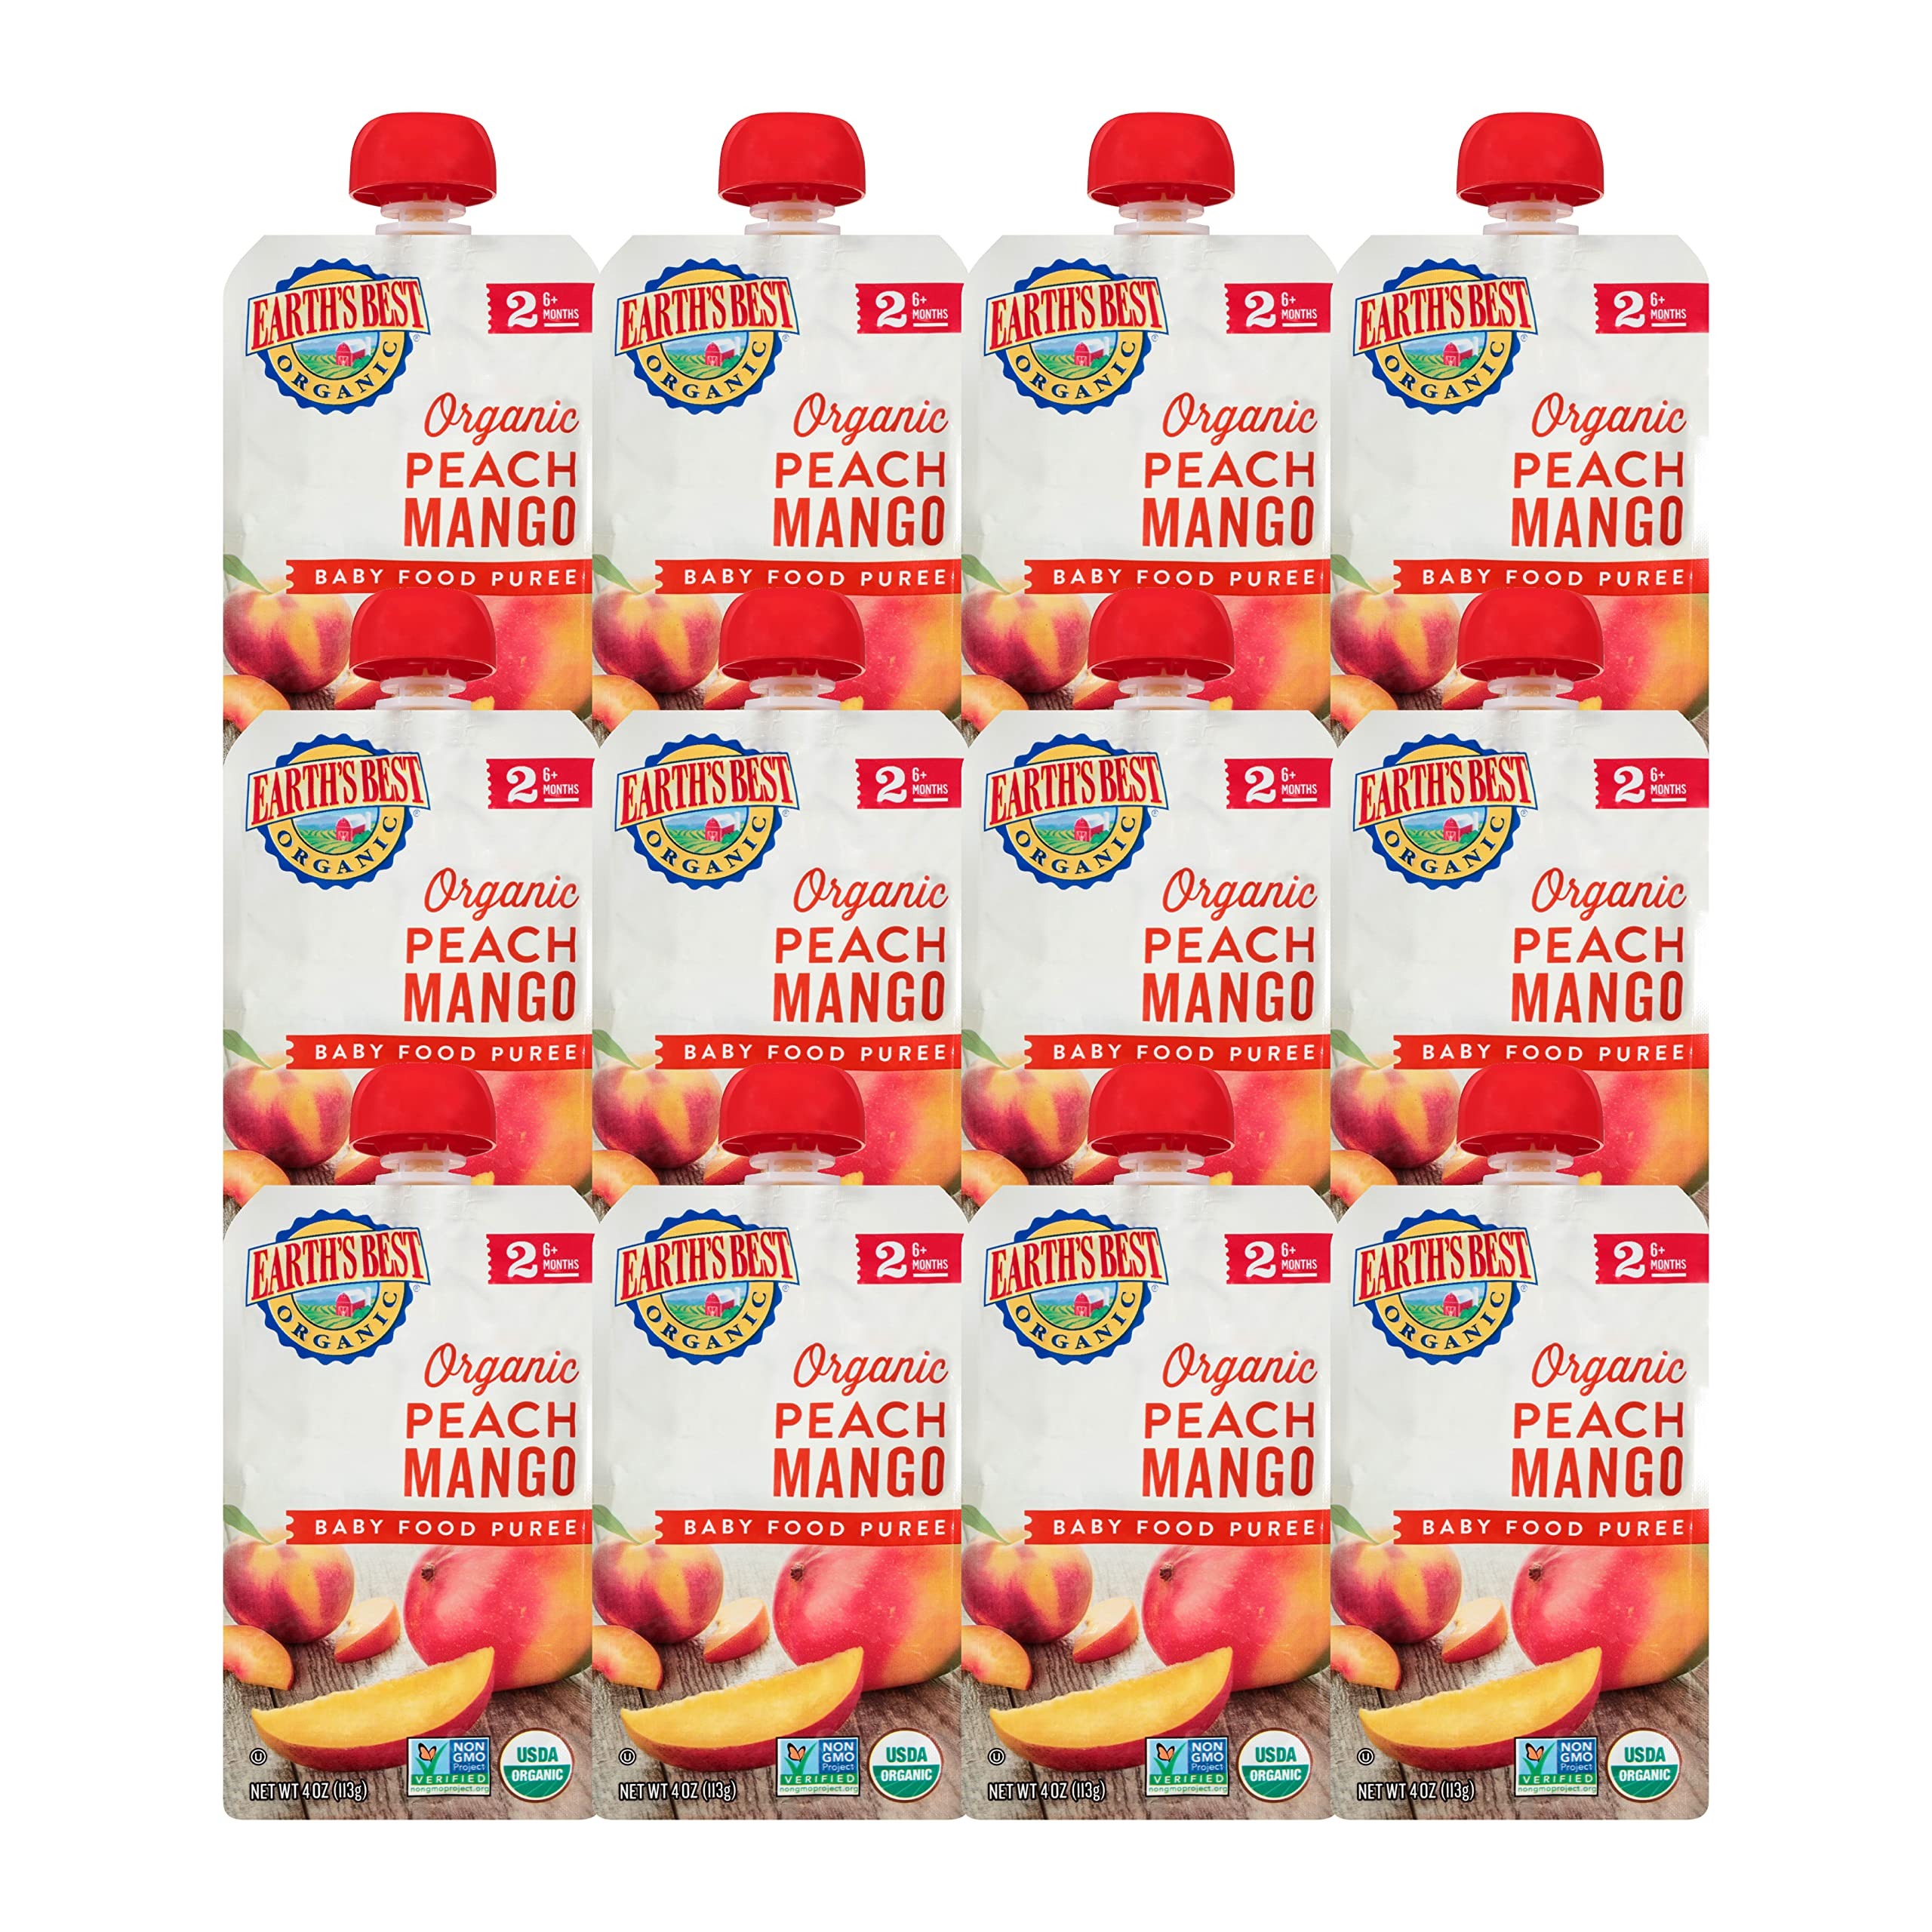
Item Name: Earth's Best Organic Baby Food Pouches, Stage 2 Fruit Puree for Babies 6 Months and Older, Organic Peach and Mango Puree, 4 oz Resealable Pouch (Pack of 12)
Bullet Point 1: ORGANIC FRUIT PUREE: Made with wholesome ingredients like organic peach and organic mango puree, these baby food pouches help nourish your little one as they explore new foods and textures
Bullet Point 2: CONVENIENT RESEALABLE POUCH: These portable pouches are easy-to-pack and easy-to-eat, making them perfect for a mess-free meal on-the-go or for easy baby food storage
Bullet Point 3: STAGE 2 BABY FOOD: Expand your little one's pallet to stage 2 foods and introduce them to the exciting new flavor combinations of our baby food puree pouches
Bullet Point 4: EARTH'S BEST: Explore our full collection of organic baby food and toddler snacks to find easy-to-digest baby formula, toddler cookies, and more stage 2 and stage 3 purees
Bullet Point 5: ORGANIC PEACH AND MANGO PUREE POUCH: Includes twelve 4 oz pouches of Earth's Best Organic Fruit Puree
Value: 48.0
Unit: ounce

Price: 11.23